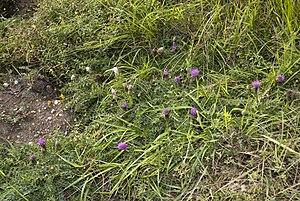
Cirsium acaule Vallée de Grâce à Amiens (Somme), France